Andre Dillard

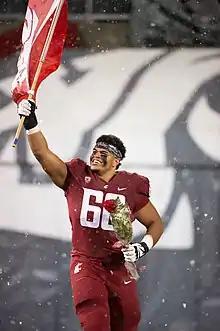
Dillard in 2018

After redshirting his first year at Washington State, Dillard played only 3 games during his freshman season at left tackle. Before his junior season, strength coach Marco Candido repositioned Dillard as the replacement for left tackle Joe Dahl. During his next 2 seasons, he started all 26 games at left tackle.